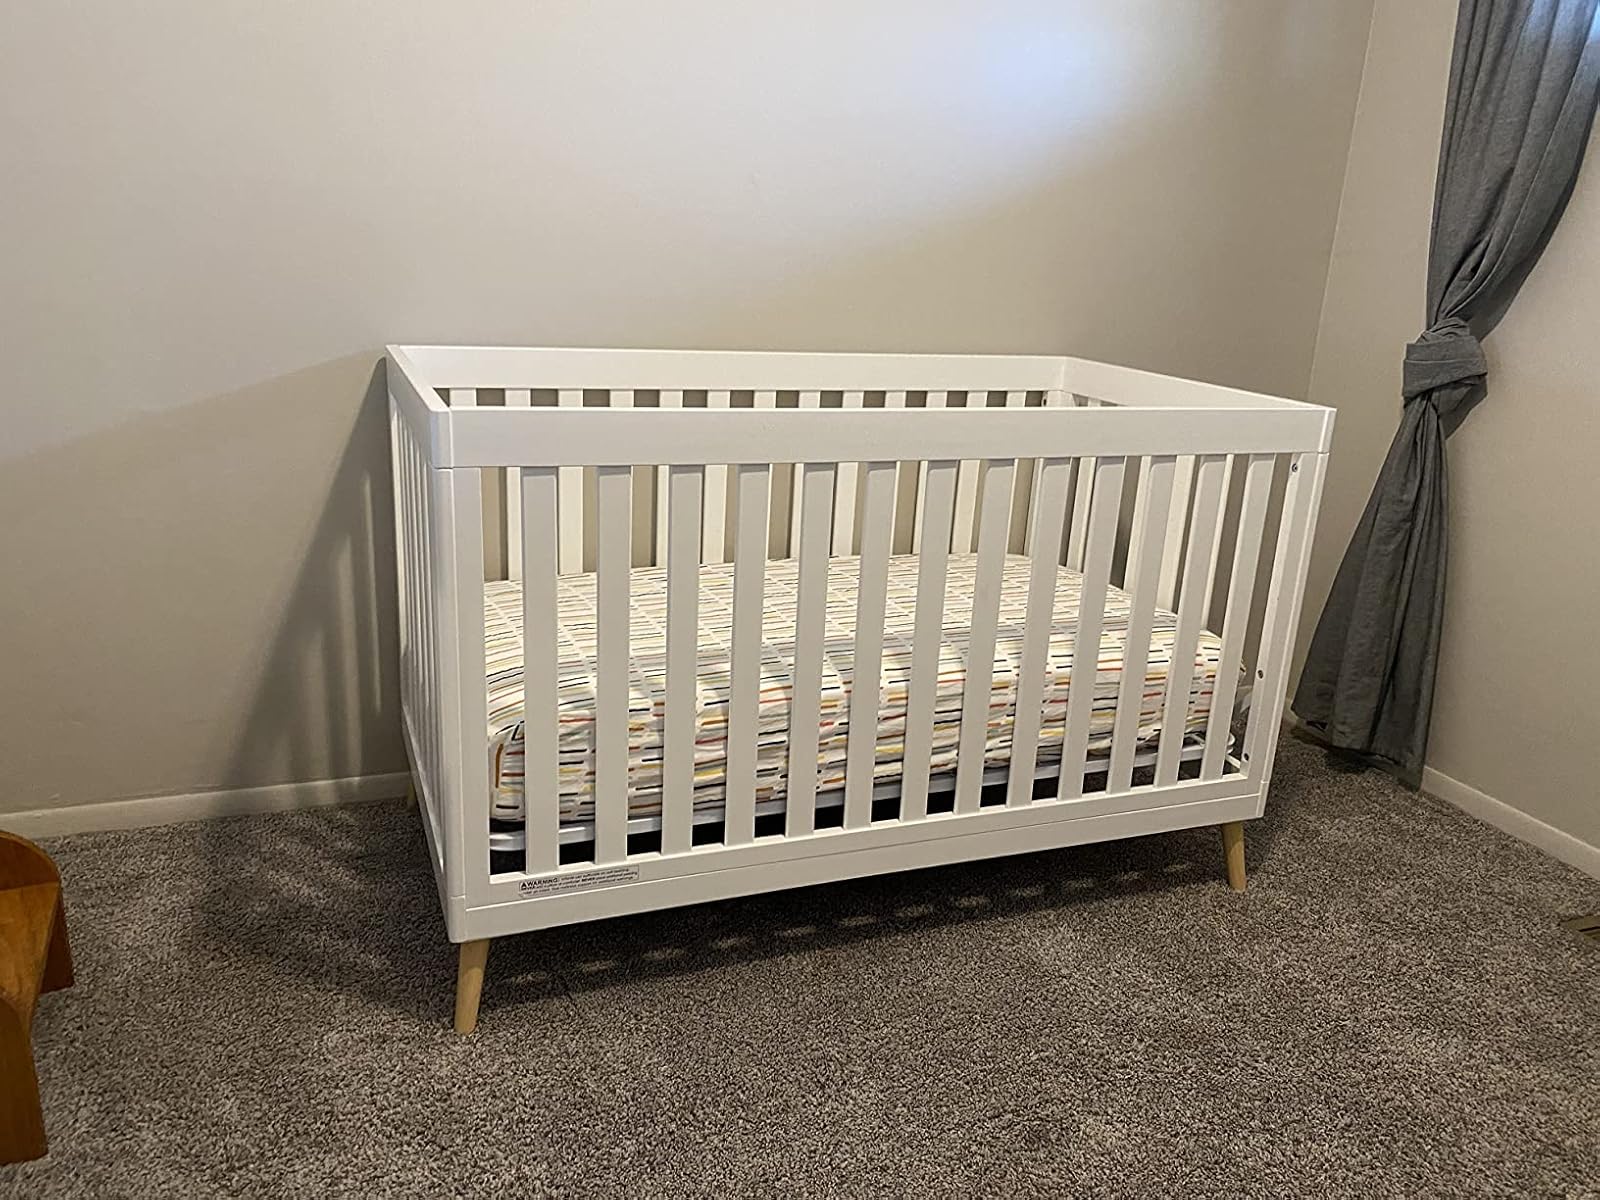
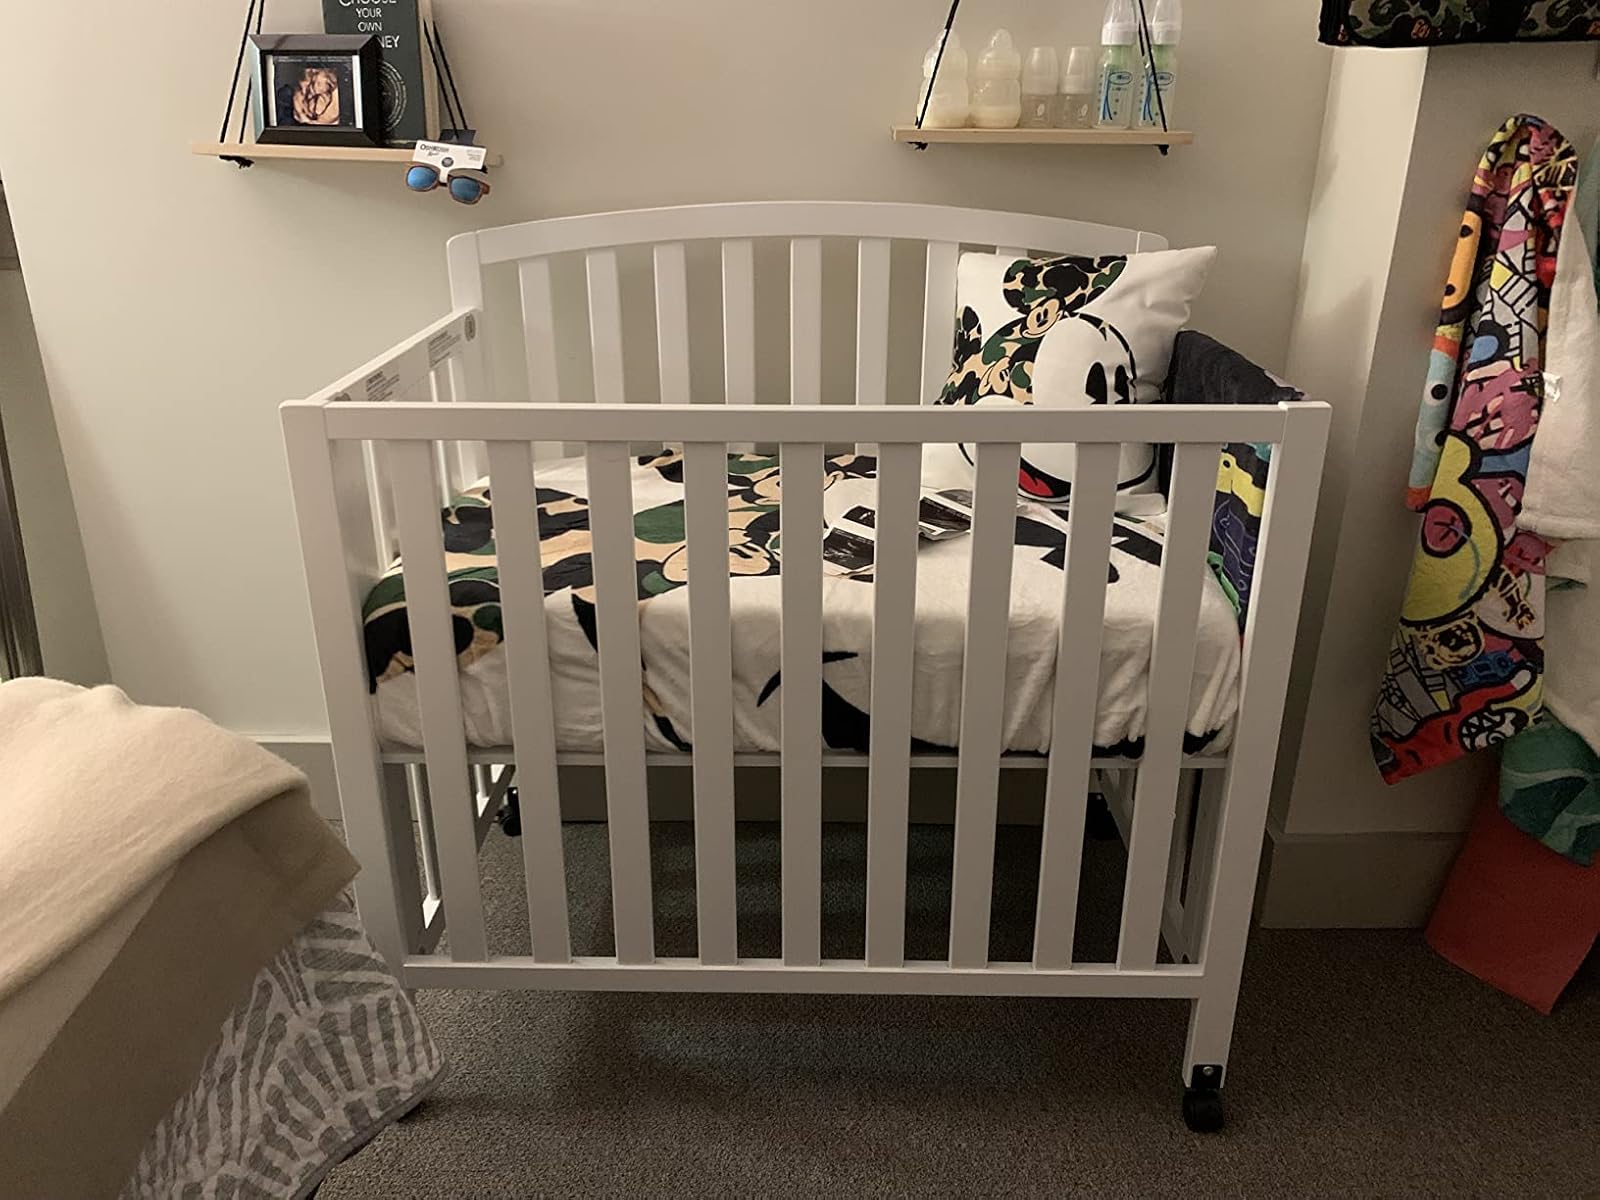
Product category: products_crib
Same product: no